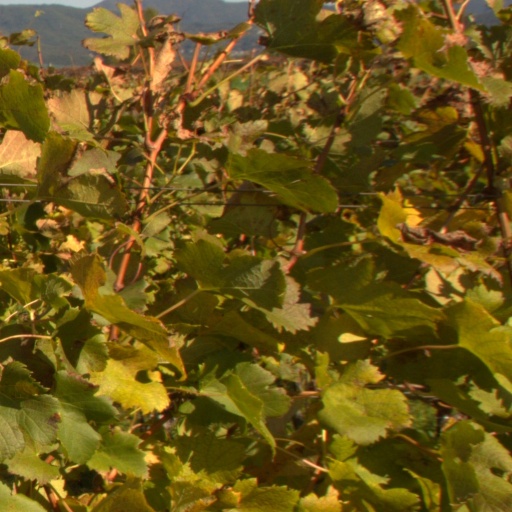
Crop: grape